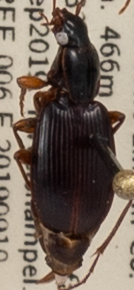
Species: Synuchus impunctatus
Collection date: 2019-09-10
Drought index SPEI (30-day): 1.052
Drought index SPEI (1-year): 2.09
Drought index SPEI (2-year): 1.377